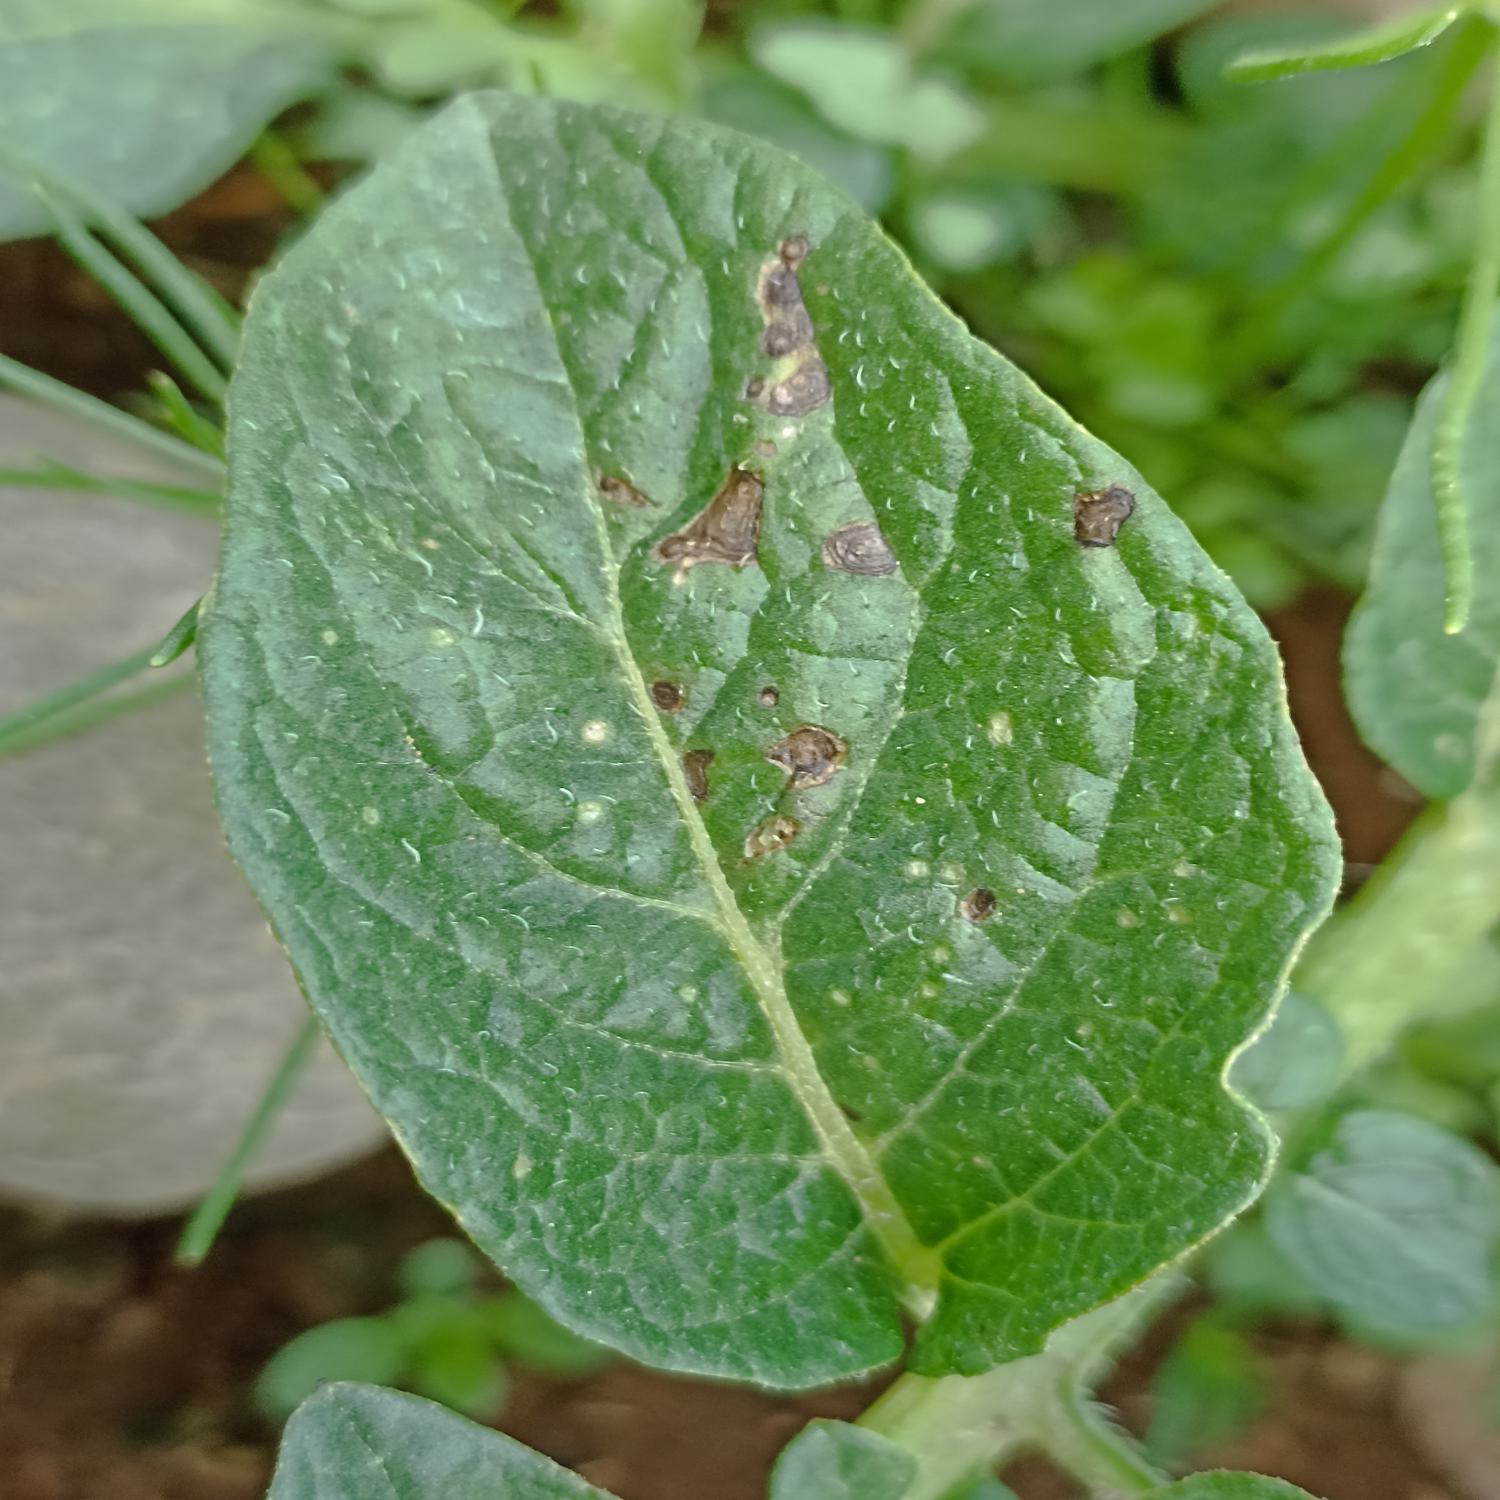
Label: Fungi